Welsh Marches

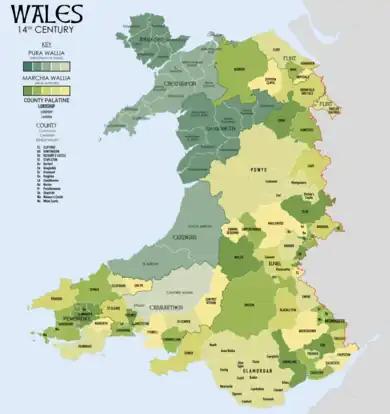
Wales in the 14th Century showing Marcher Lordships

The March, or "Marchia Wallie", was to a greater or lesser extent independent of both the English monarchy and the Principality of Wales or "Pura Wallia", which remained based in Gwynedd in the north west of the country. By about AD 1100 the March covered the areas which would later become Monmouthshire and much of Flintshire, Montgomeryshire, Radnorshire, Brecknockshire, Glamorgan, Carmarthenshire and Pembrokeshire. Ultimately, this amounted to about two-thirds of Wales.